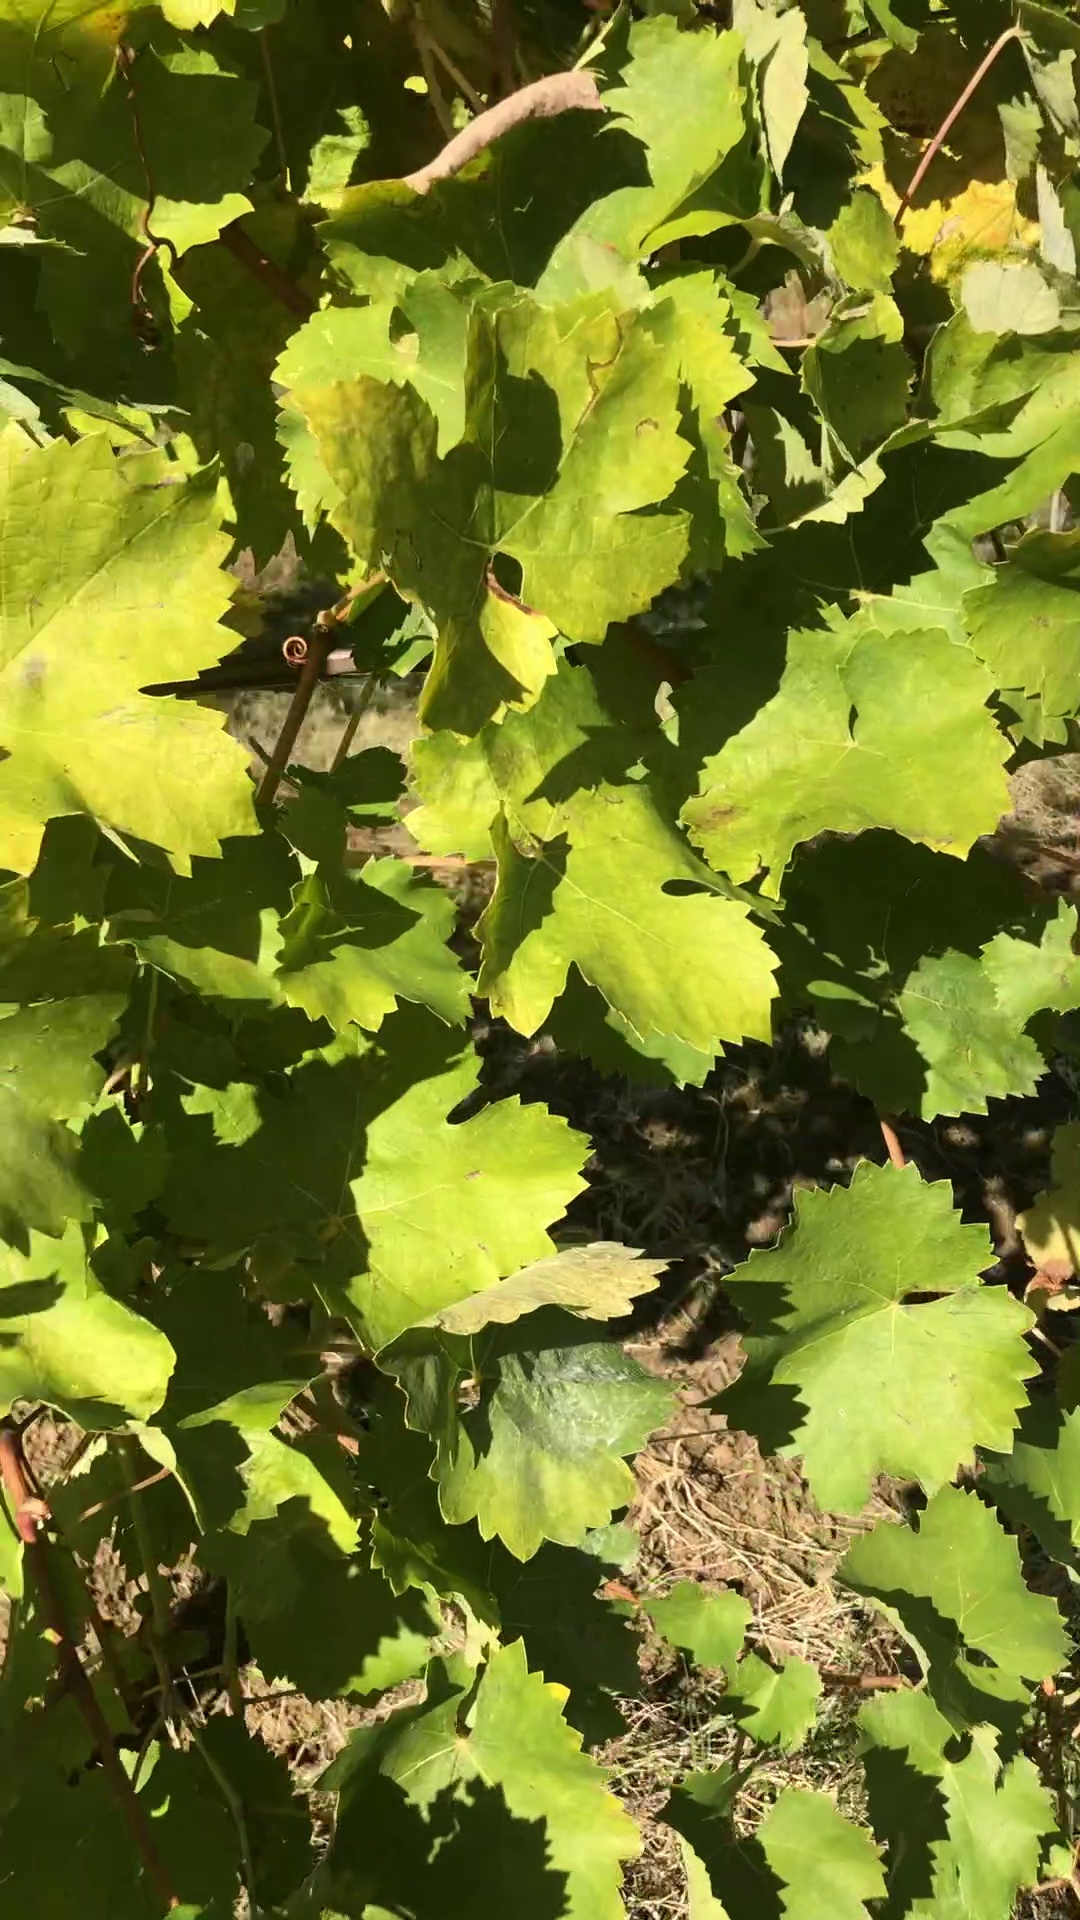
Label: healthy